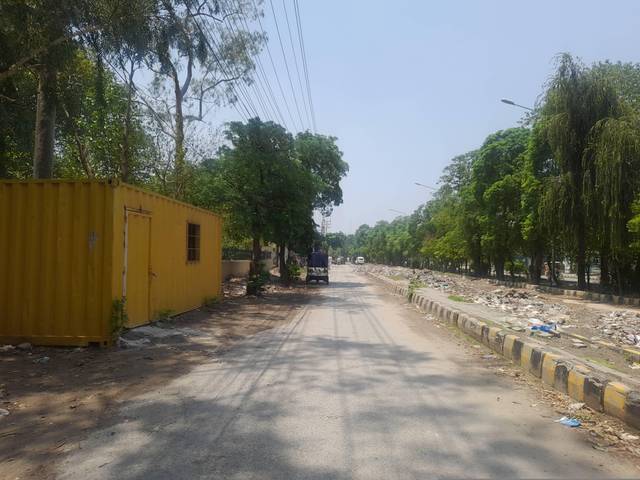
Region: Pakistan
Coordinates: 31.524, 74.274